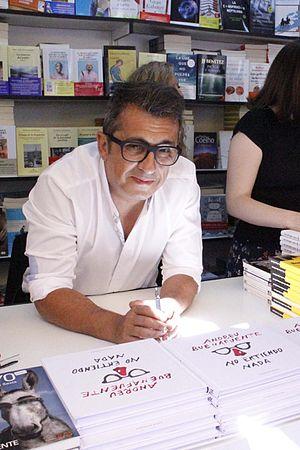
Andreu Buenafuente Moreno, né le 24 janvier 1965 à Reus, est un humoriste, présentateur et producteur de télévision espagnol.